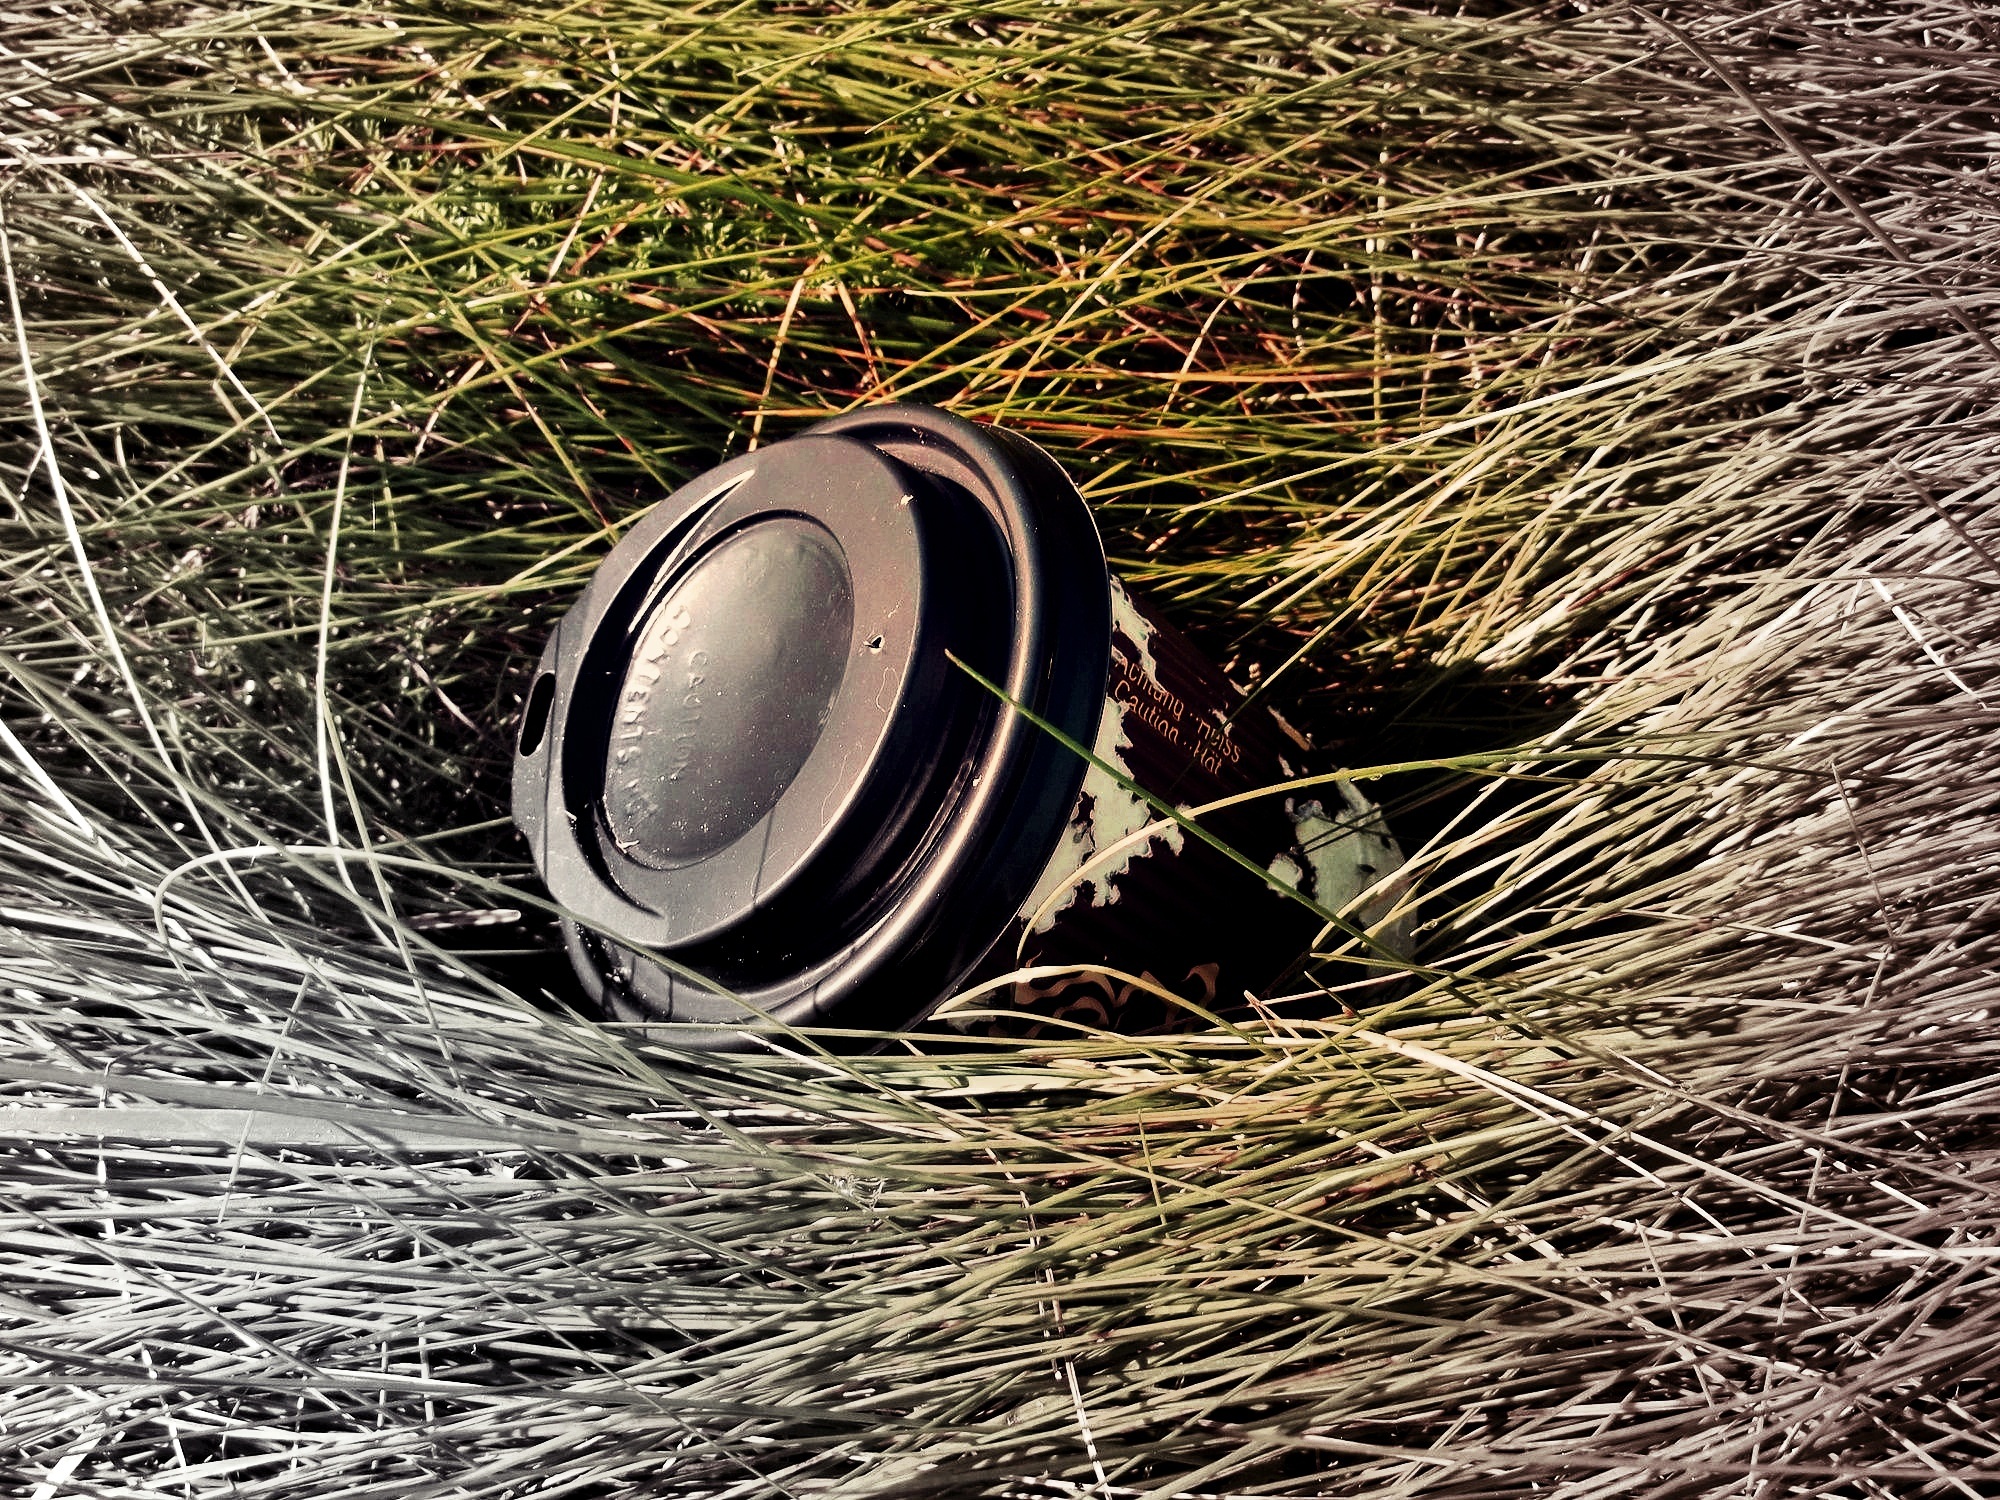
tree, grass, branch, coffee, light, plant, wood, photography, cup, drink, close up, one way, waste, pollution, coffee mugs